Type 98 20 mm AAG tank

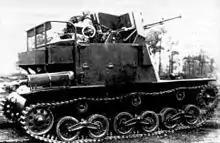
Rear angle view of the Type 98 20 mm AAG tank with twin Type 2 machine cannon

This prototype version, known as the Type 98 20 mm AAG tank was equipped with a modified twin Type 2 20 mm AA machine cannon. The twin gun was similar to the Type 98 anti-aircraft cannon, but these could be elevated to 95 degrees and had a central fire-control system. The rate of fire was 300 rpm, and they had a maximum range of 5,500 m.